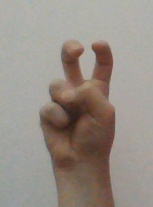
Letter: toot